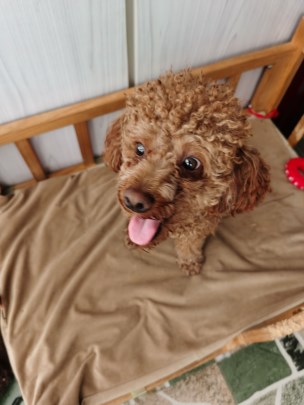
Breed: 7449-n000128-teddy